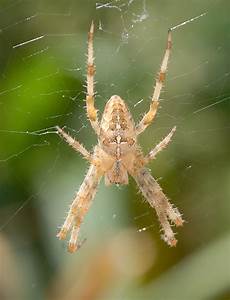
Label: ragno